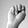
ASL letter: N